Synagogue of Anderlecht

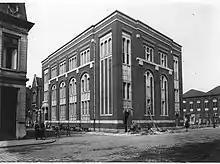
The synagogue in 1935

At the beginning of the 20th century, Anderlecht experienced an influx of Jewish refugees, so construction of a large synagogue was seriously envisaged by the end of 1922. In 1926, the community bought a plot of land and began construction on the building in 1928. , a Jewish architect from Antwerp, was put in charge of the project. The community consecrated and inaugurated the synagogue, though it faced a precarious economic and political conditions in Europe. Rabbi Joseph Serfaty, described the synagogue's congregants as follows: